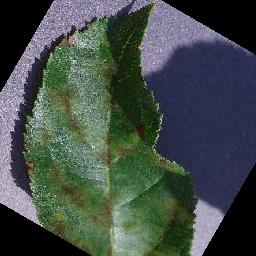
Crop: apple
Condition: scab